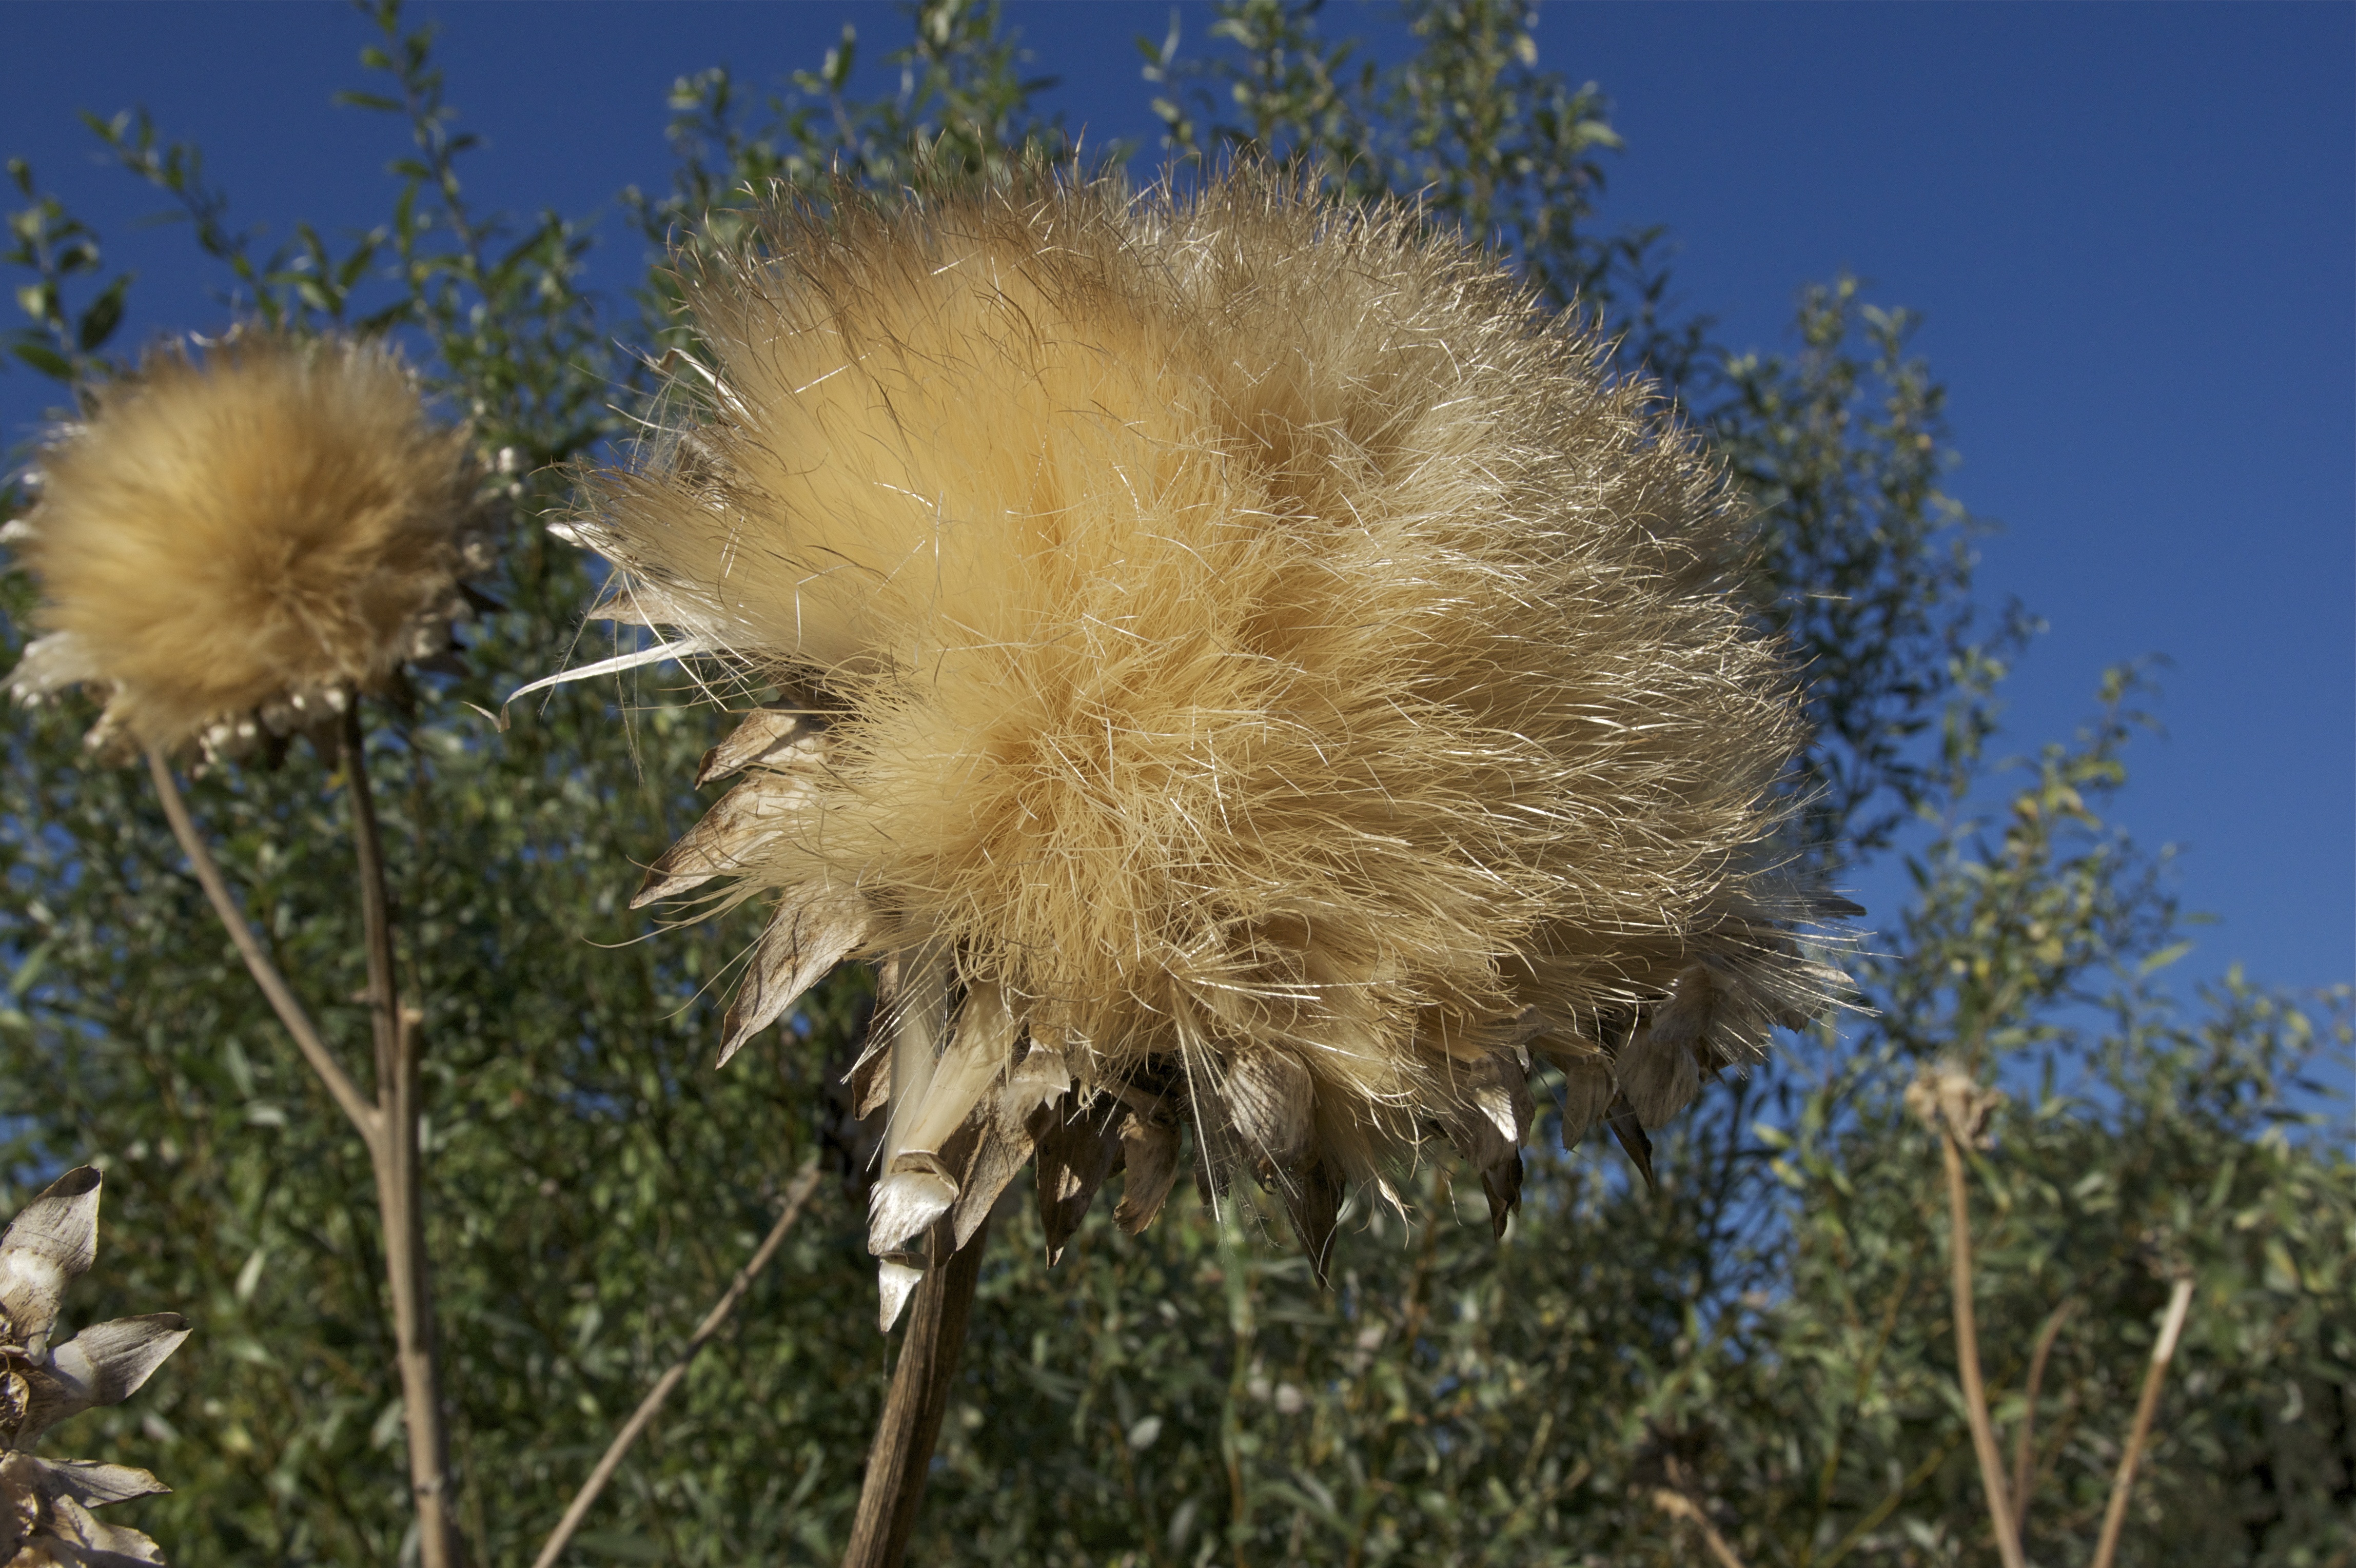
tree, grass, plant, flower, frost, food, vegetable, flora, fauna, artichoke, seedhead, thistle, edible, flowering plant, daisy family, cardunculus scolymus, globe artichoke, grass family, land plant